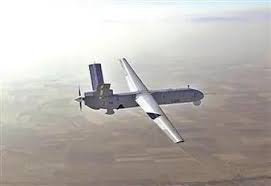
Label: Air Defense